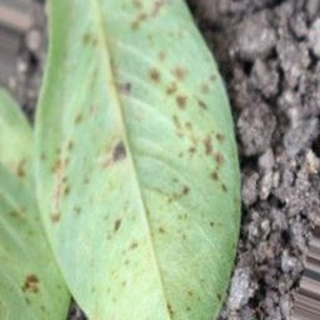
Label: groundnut_rust